Jean-Baptiste de Gennes

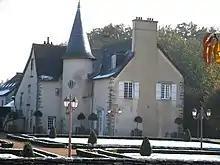
Manoir de Bourgchevreuil

The king treated the 1704 trial as if de Gennes had not been found guilty, and his titles were retained and a pension paid to his widow.